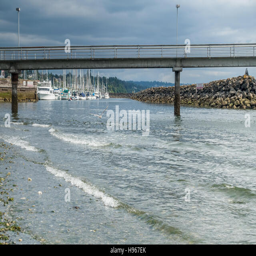
a view of the pier and boats